Jan Frans Soolmaker

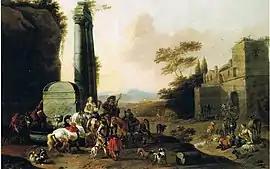
"Resting horsemen by a fountain"

Soolmaker is recorded in December 1665 as drawing up his last will. It was the usual practice in the 17th century for people to draft their will before starting out on a perilous journey. He apparently intended to travel to Italy via Portugal. It is not clear whether he in fact set out on that journey.